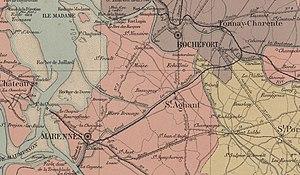
Extrait de la Carte du département de la Charente-Inférieure / dressée par E. Lacroix
La ligne de Cabariot au Chapus est une ligne de chemin de fer française déclassée. Longue de 10,5 km, c'est un embranchement, à écartement normal et à voie unique, de la ligne de Nantes-Orléans à Saintes. Elle dessert la ville de Marennes et la commune littorale de Bourcefranc-le-Chapus, dans le département de la Charente-Maritime.